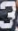
Number: 3